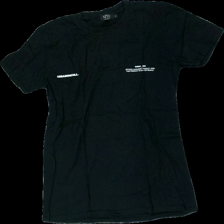
View: front
Type: T-shirt
Category: Men
Brand: Boohoo
Colors: Black, White, Pink, Multicolor
Material: 100% cotton
Pattern: Logo print
Cut: Regular, C-collar
Size: S
Season: All
Price range: <50
Recommended usage: Reuse
Comment: washed out